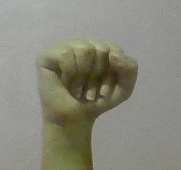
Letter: saad